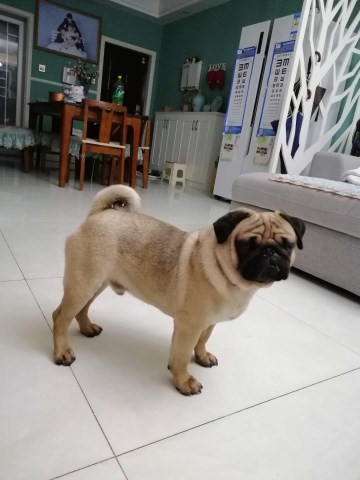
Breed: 798-n000130-pug